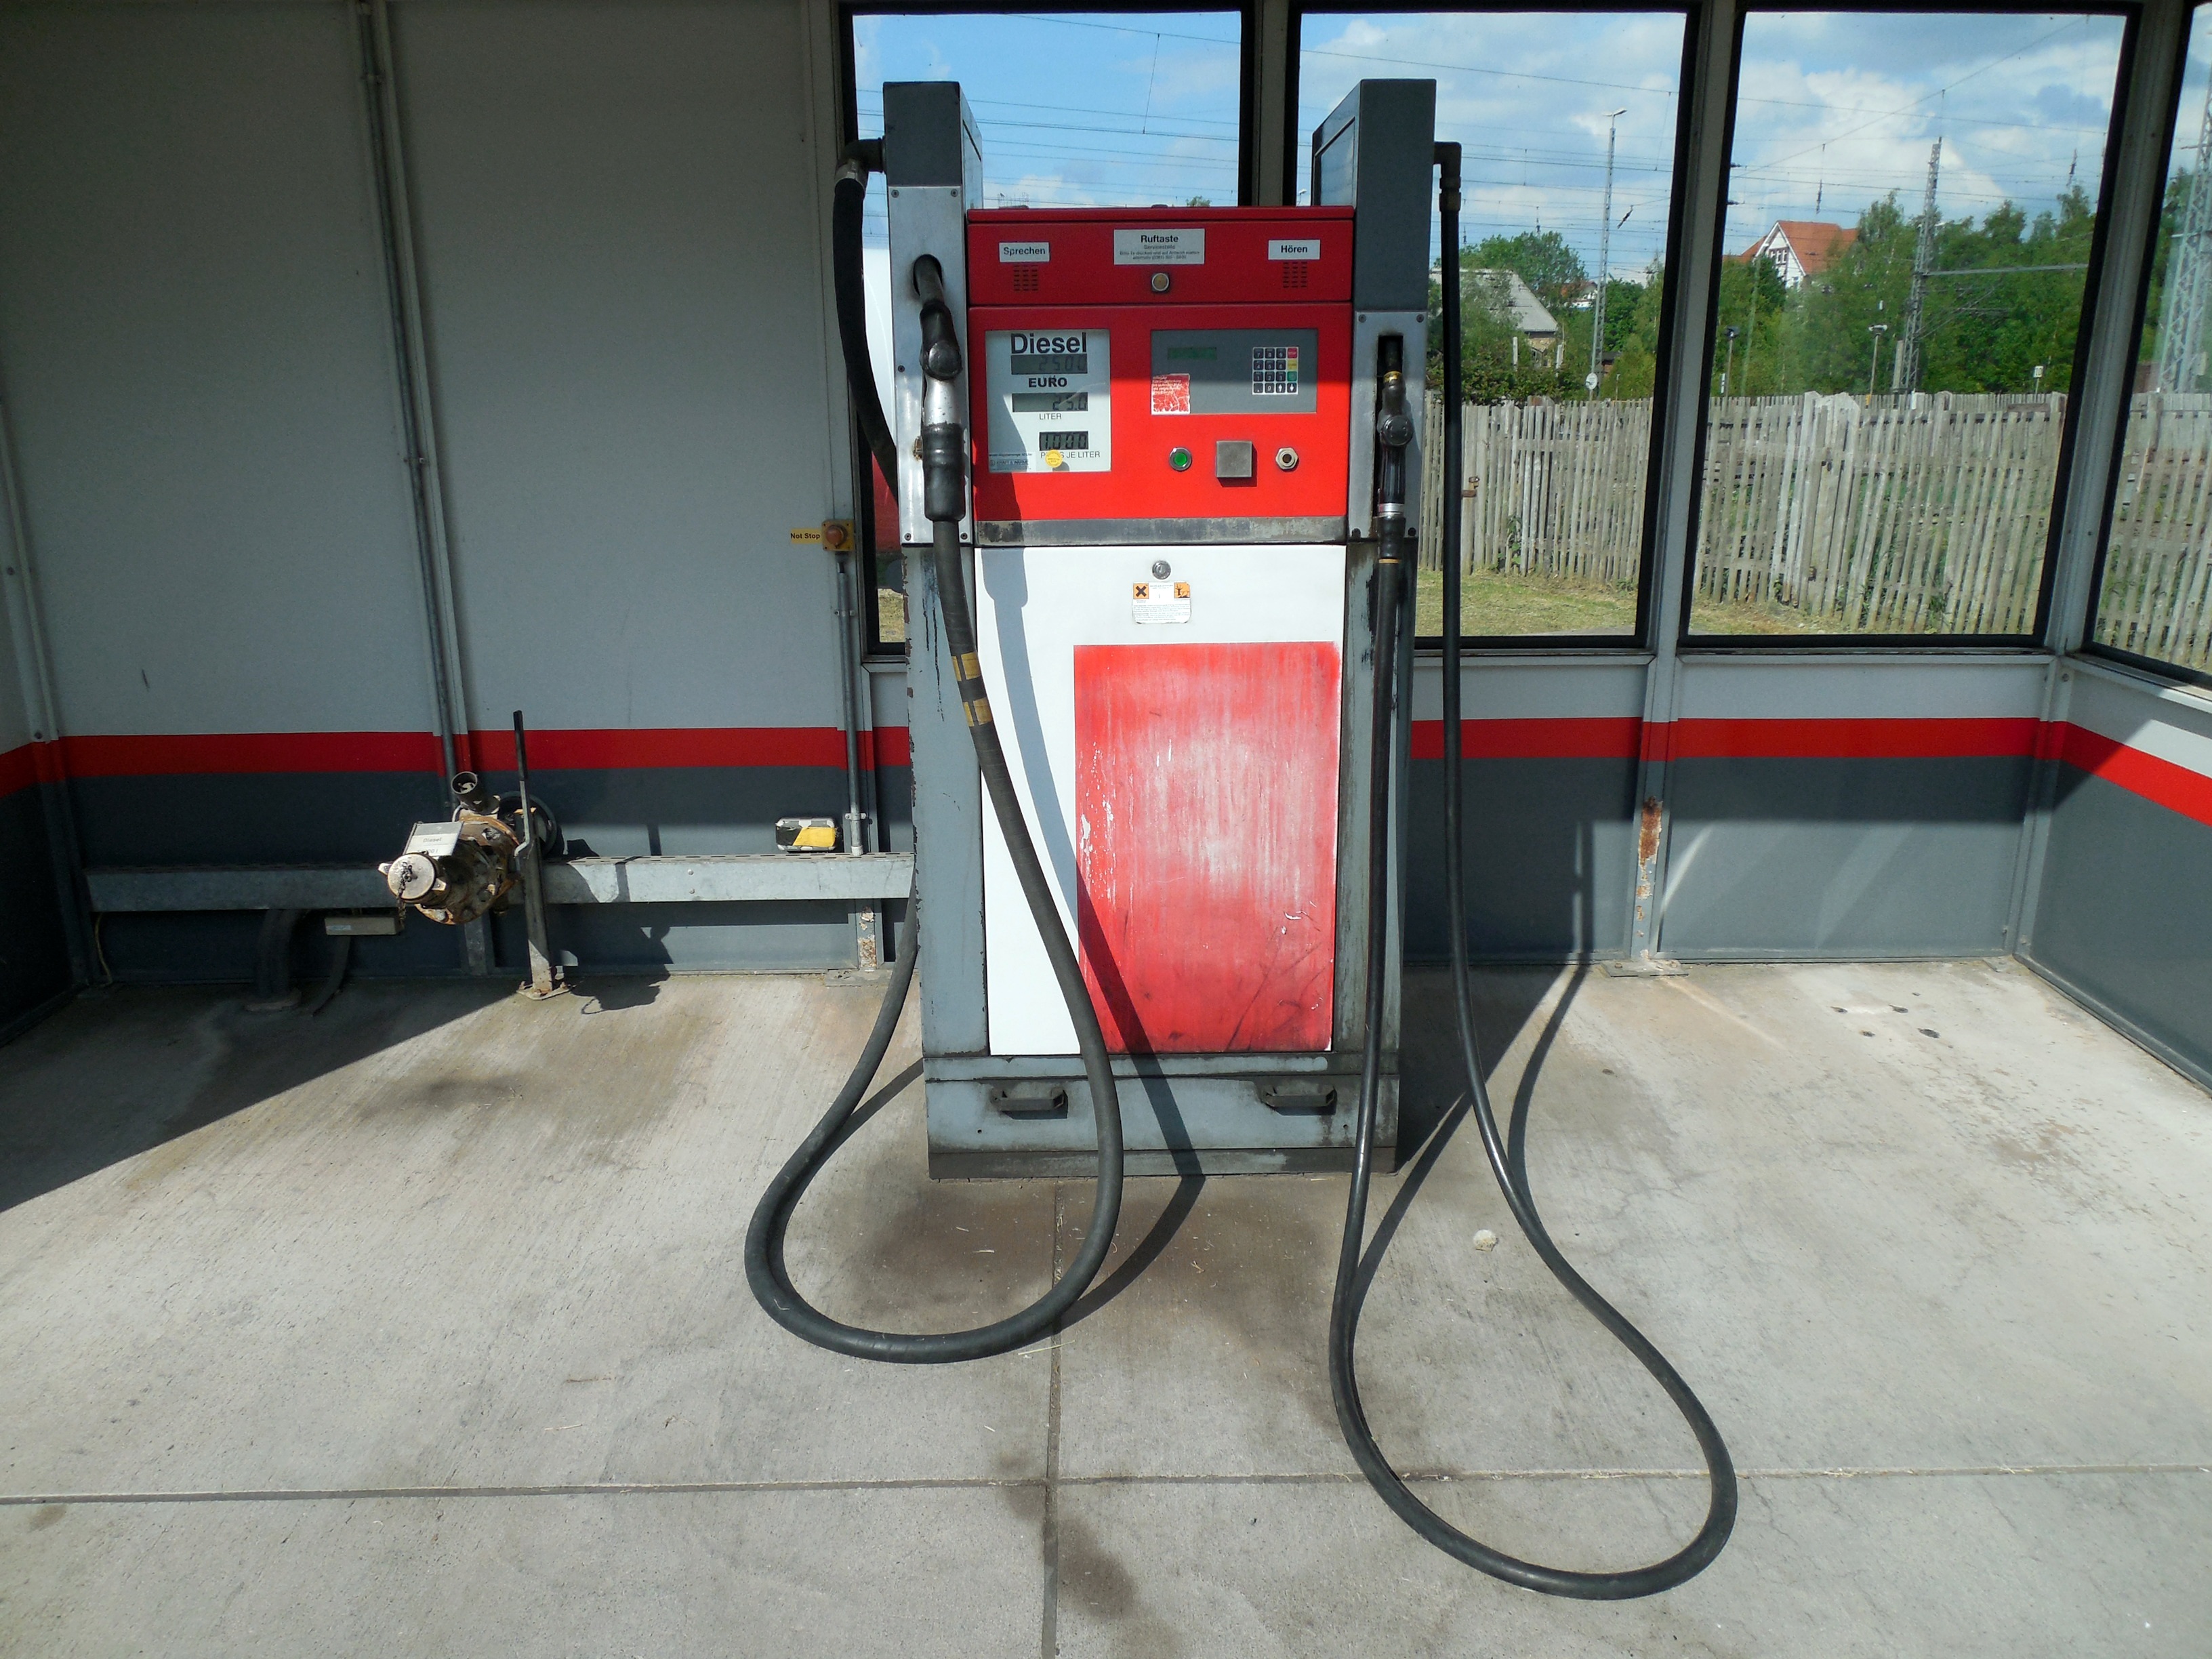
vehicle, machine, gas pump, diesel, petrol stations, refuel, fuel pump, diesel fuel, machine tool